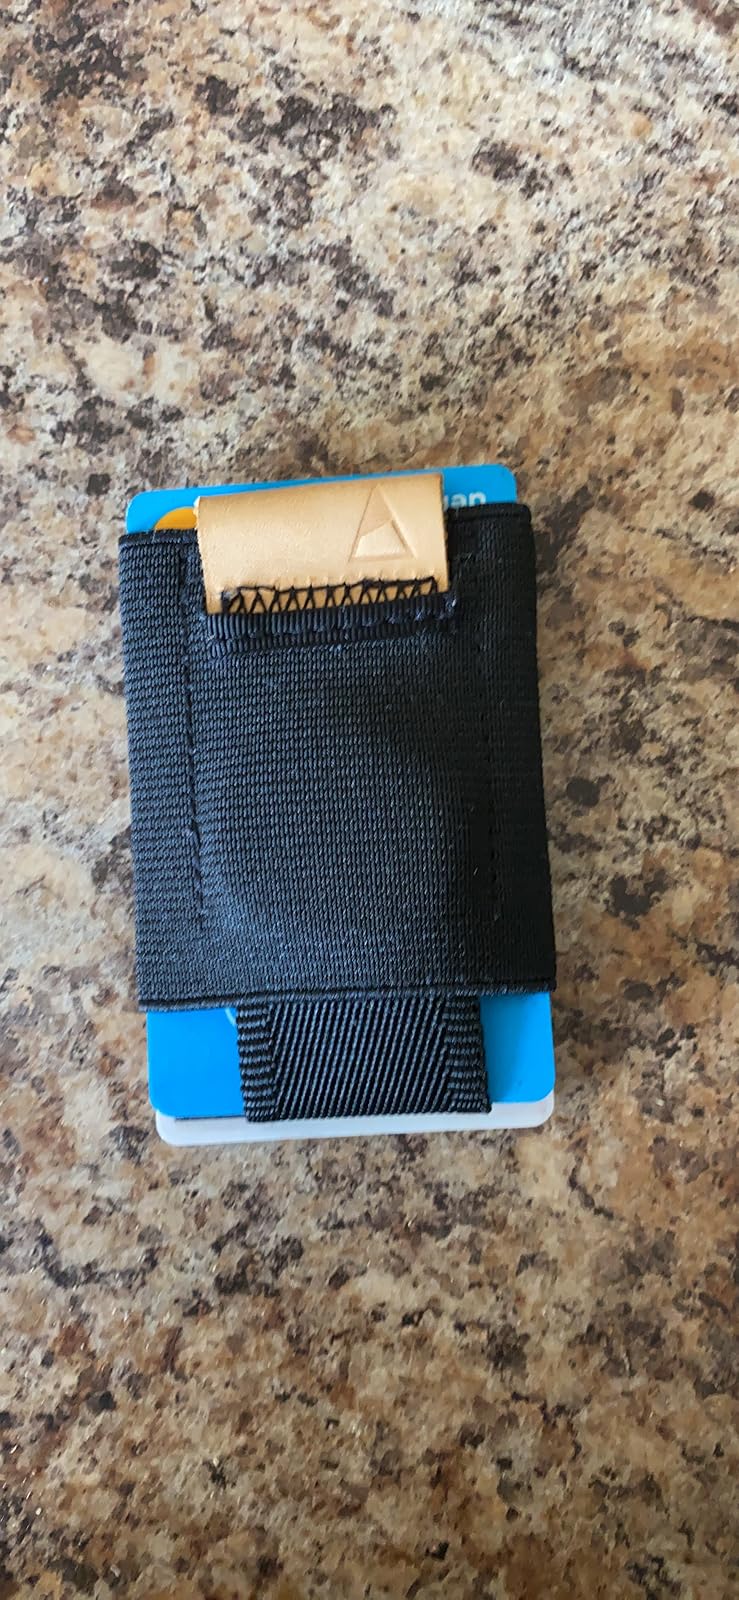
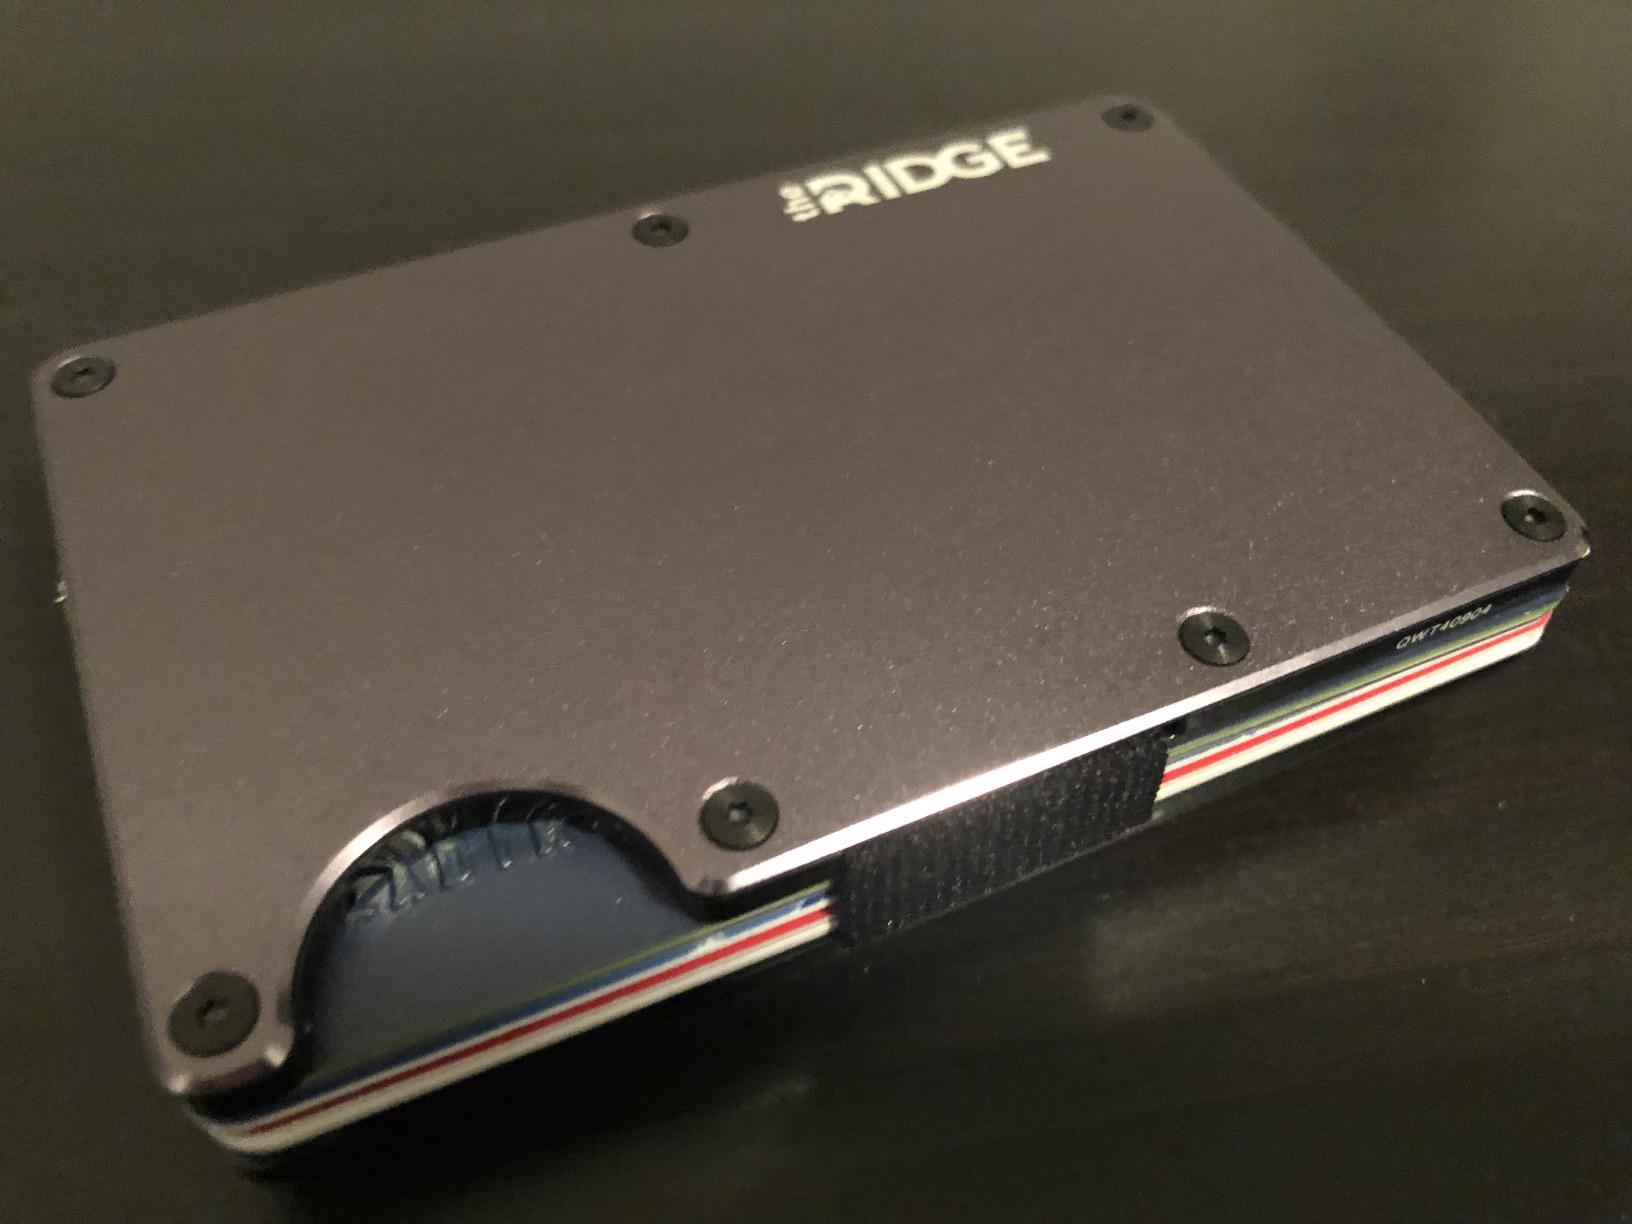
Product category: accessories_wallet
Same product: no